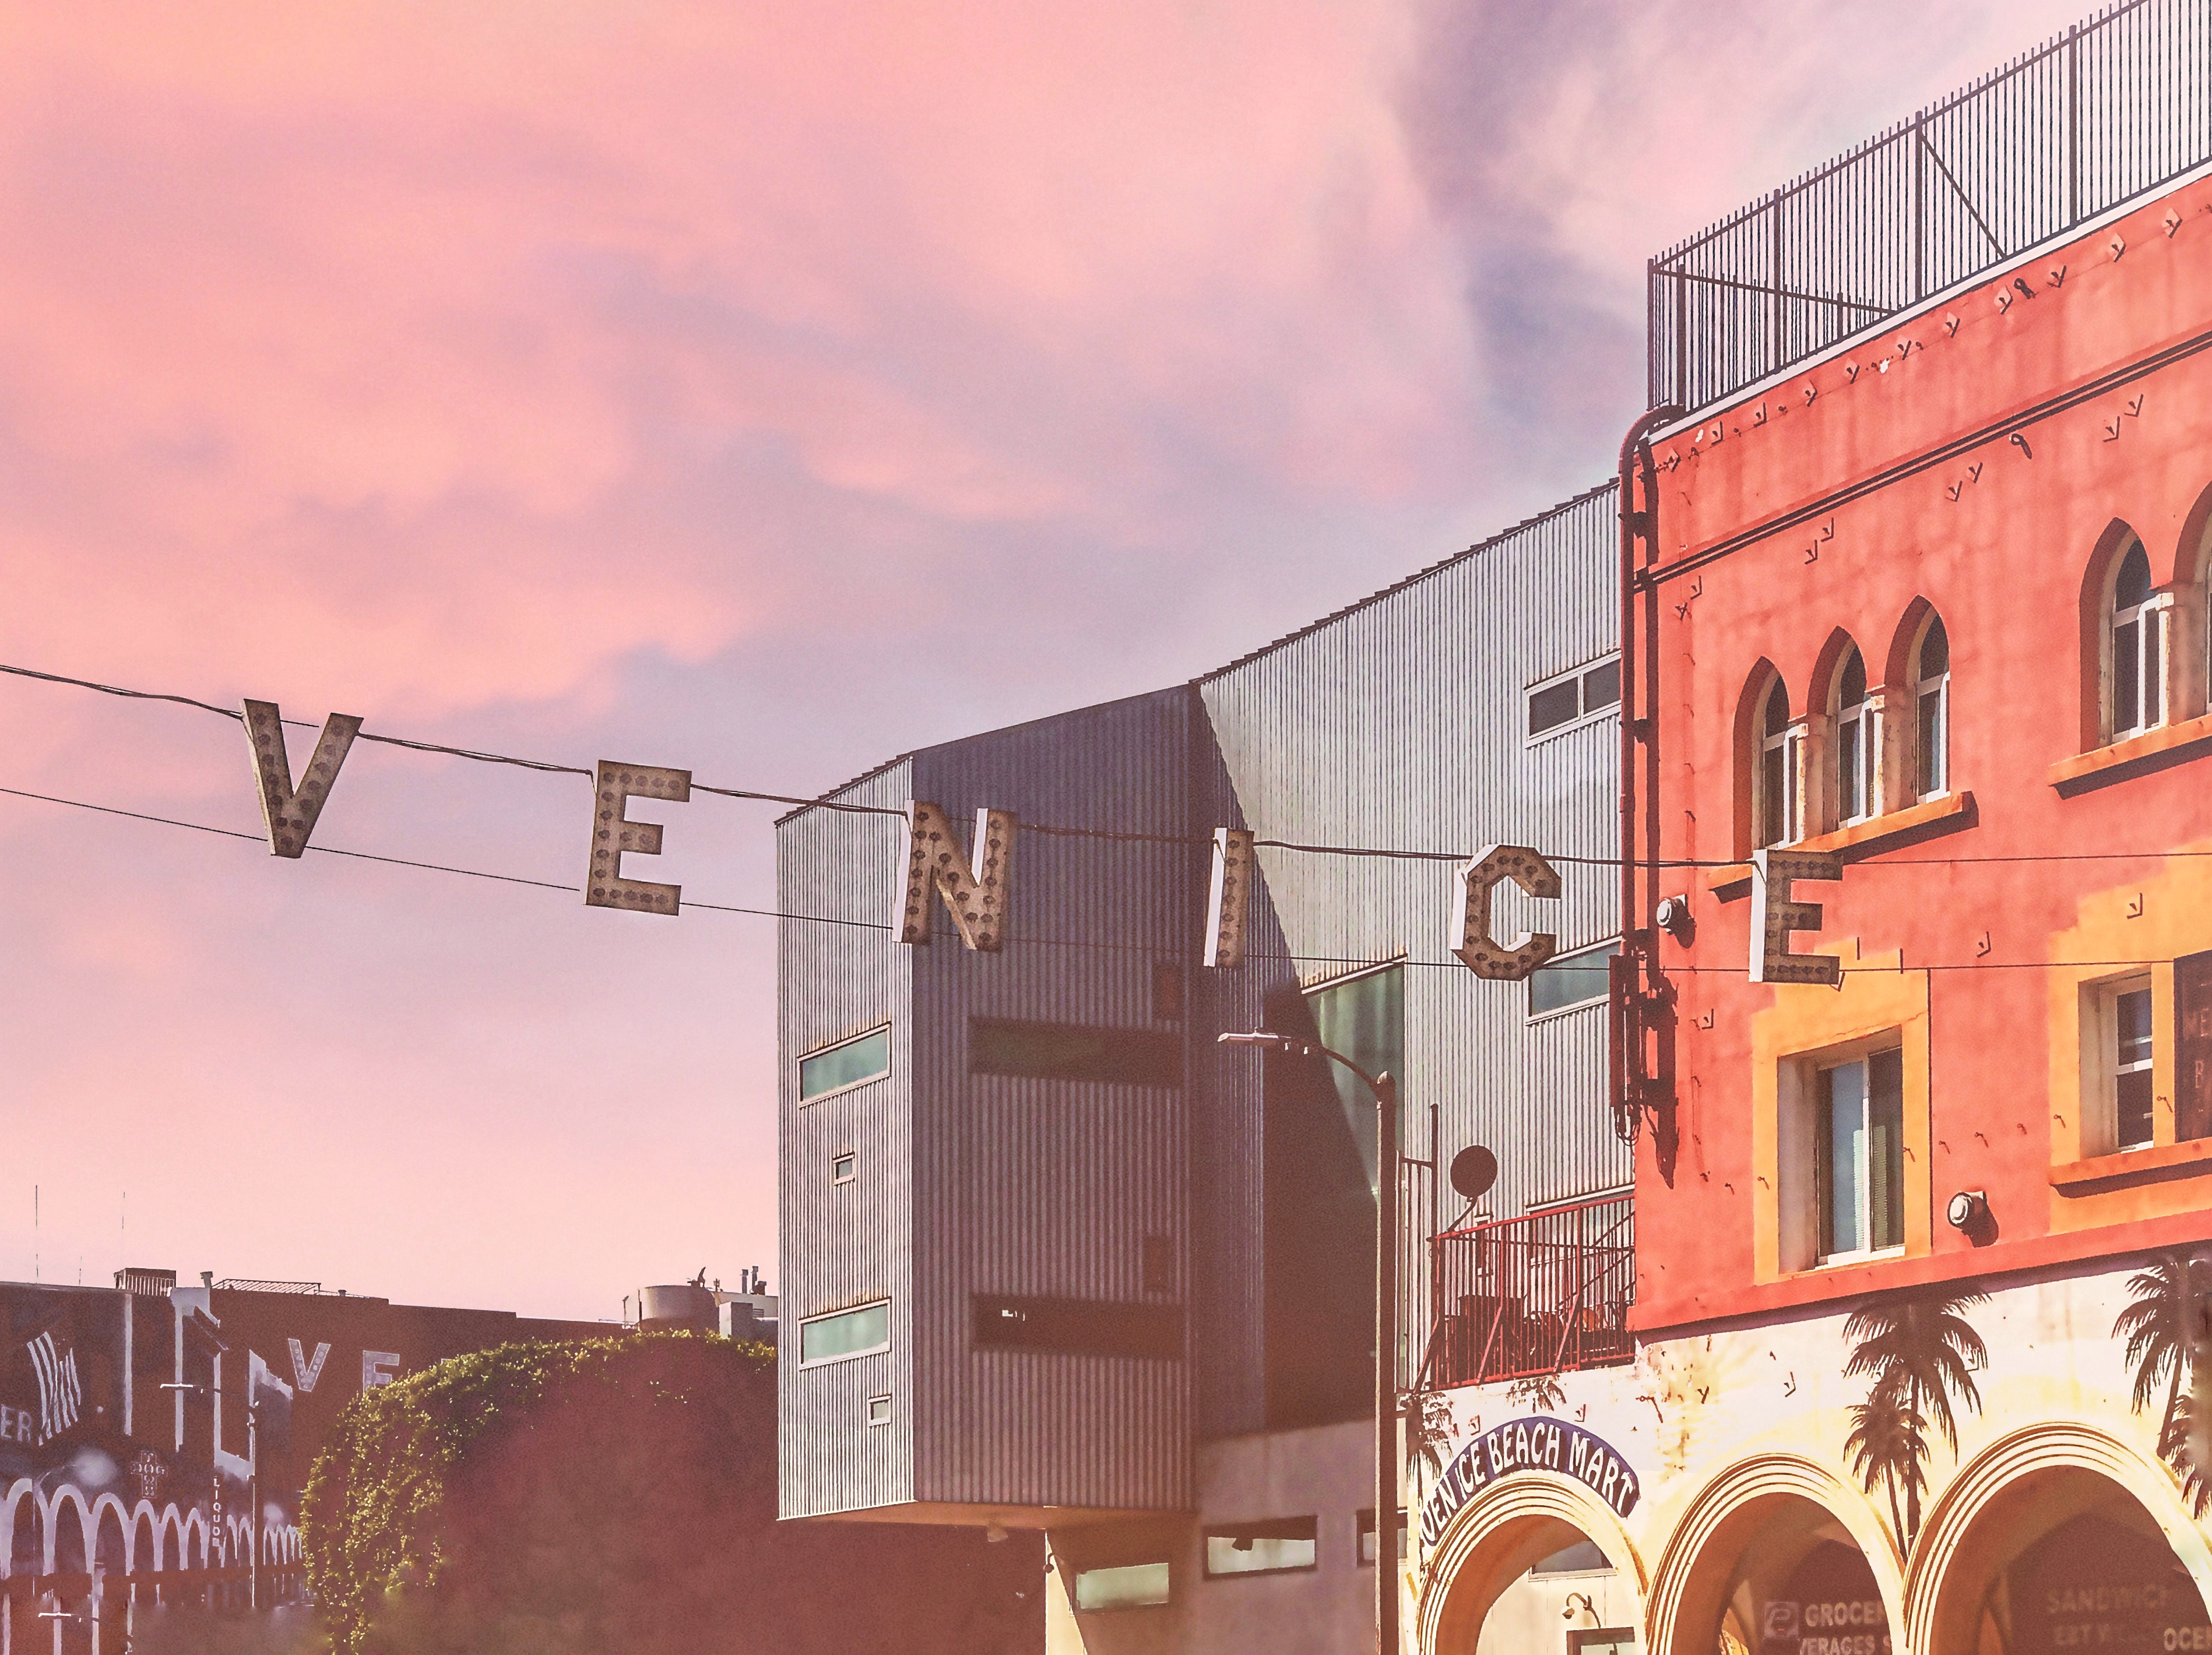
architecture, street, house, window, town, building, city, urban, wall, cityscape, downtown, color, facade, venice, neighbourhood, urban area